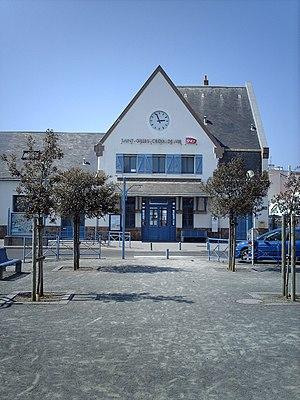
Saint-Gilles-Croix-de-Vie dans le département de la Vendée (France)
Saint-Gilles-Croix-de-Vie est une commune du centre-ouest de la France, située sur la Côte de Lumière, dans le département de la Vendée en région Pays de la Loire.